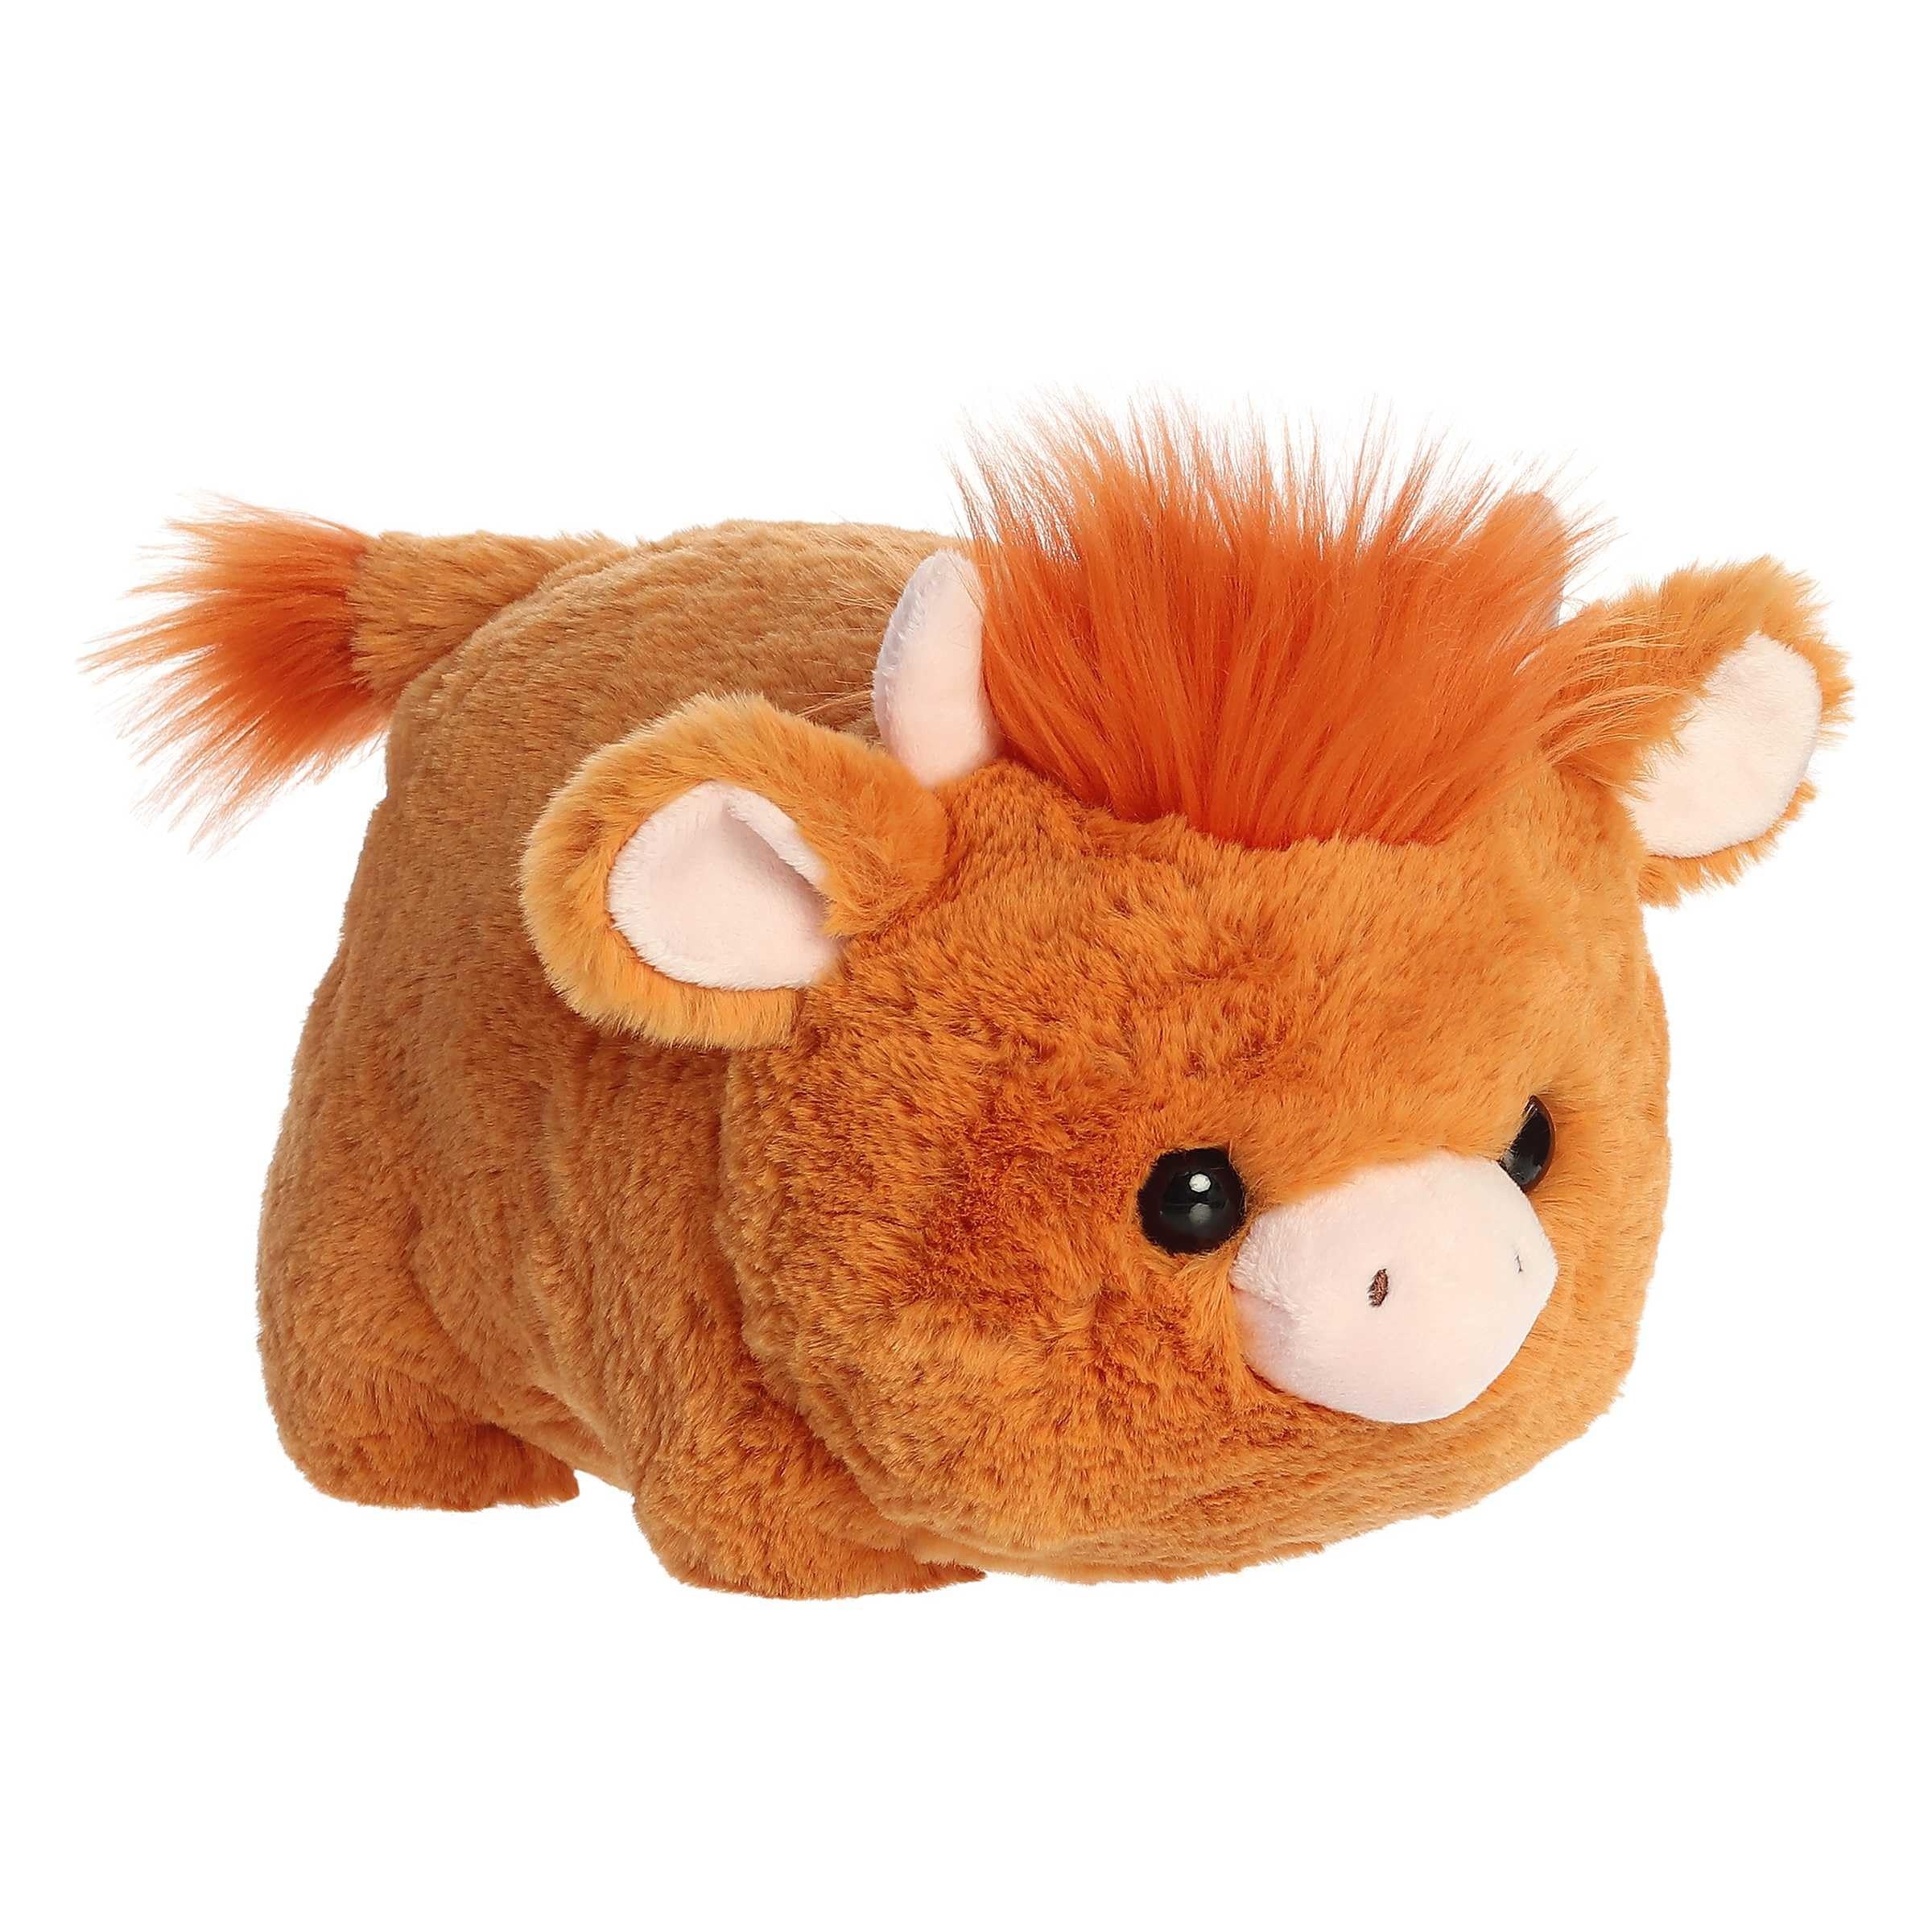
Item Name: Aurora® Adorable Spudsters™ Hamish Highland Cow™ Stuffed Animal - Comforting Cuddles - Playful Companions - Brown 10 Inches
Bullet Point 1: This plush is approx. 8.5" x 10.5" x 6.5" in size.
Bullet Point 2: Made from deluxe materials for a cloud-like softness!
Bullet Point 3: This adorable highland cow plush is designed to be similar to the shape of a potato (spud)
Bullet Point 4: Has a filling as fluffy as your favorite mashed potatoes
Bullet Point 5: Free from bean pellets, suitable for all ages
Product Description: Hamish Highland Cow from the Spudsters Collection is here to enchant you with his potato-shaped body and fluffy Highland charm. This highland cow plush is a fusion of softness and whimsy, designed to be the perfect cuddly friend for all ages. Hamish's unique look, with a fluffy mane and soft fur, makes him an irresistible gift for plush lovers and a must-have for any collection. Bring a piece of Highland magic into your home with Hamish, the plush cow that promises to be your cozy companion for years to come.<br><br>Established in 1981, Aurora World is a renowned global leader in plush toys and high-quality gift products. They offer a wide range of branded and licensed products for both children and adults, distributed through various retailers worldwide. With over 35 years of experience, we have helped spark imaginations through our diverse line of plush toys. In recent years, Aurora World has made a significant move towards eco-friendly practices. Utilizing recycled materials they have made triumph in reducing their environmental impact. Their ultimate goal remains to bring smiles to people around the world while contributing to a greener future.
Value: 1.0
Unit: Count

Price: 25.8